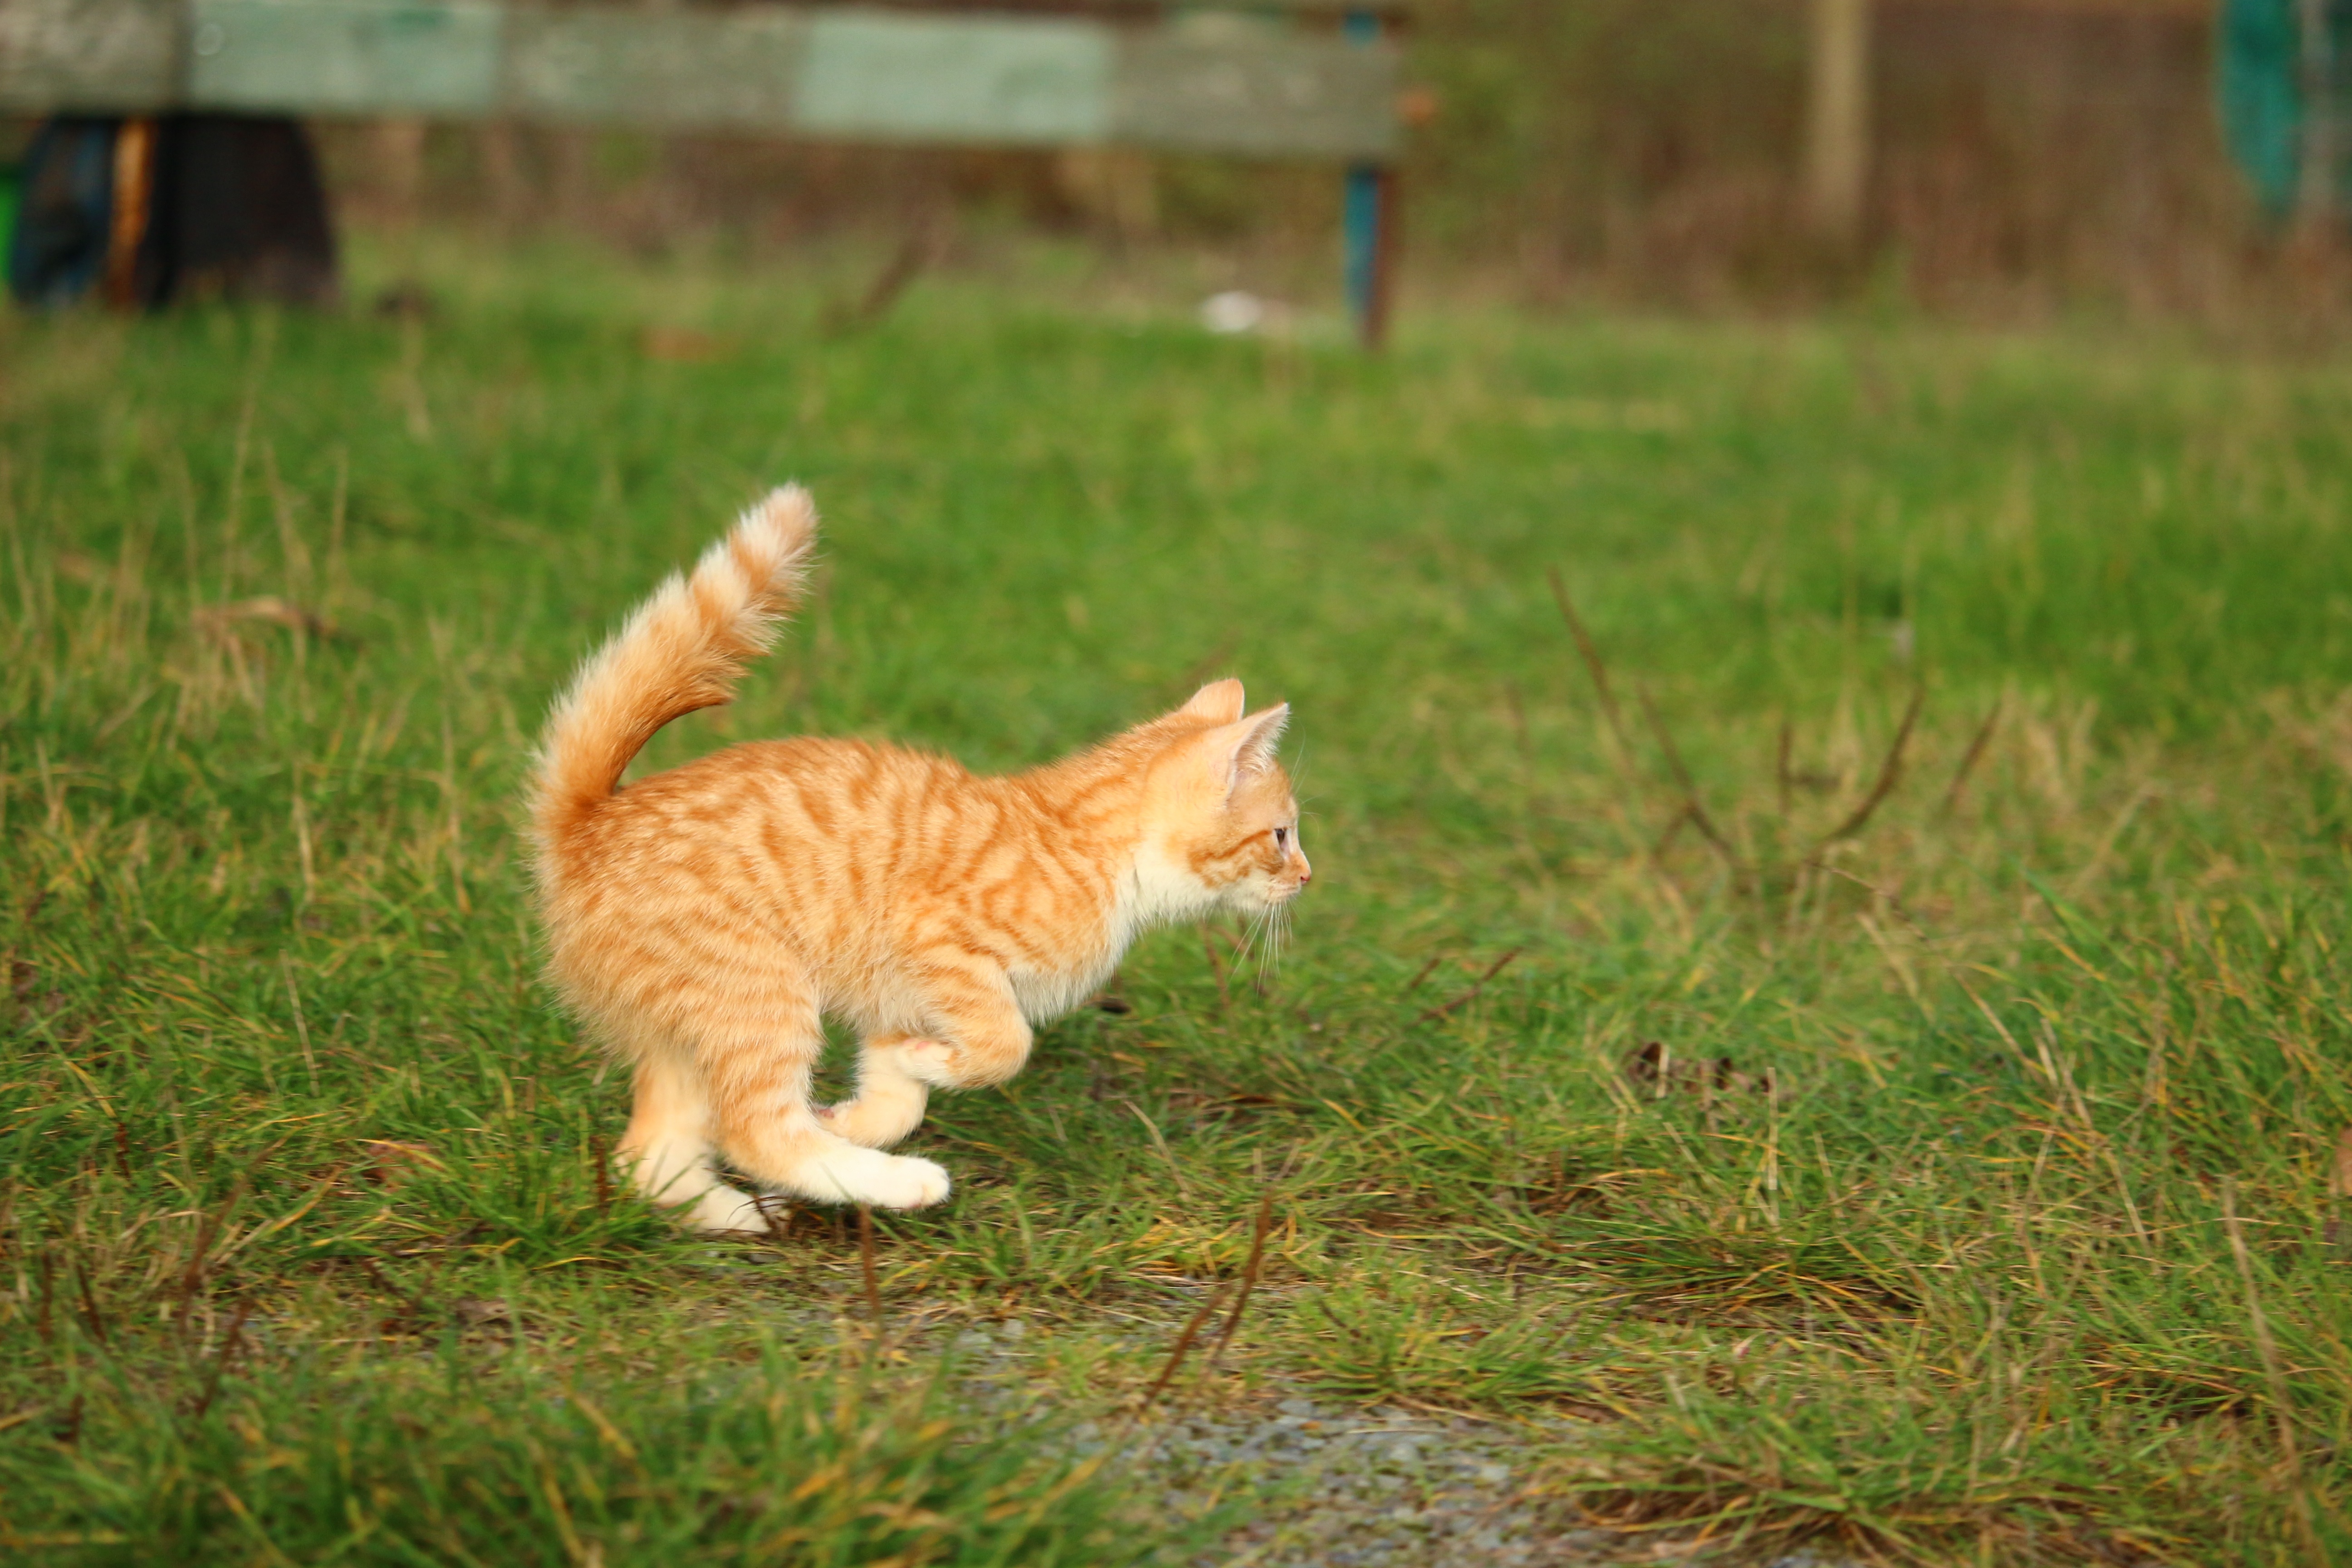
grass, lawn, meadow, kitten, cat, autumn, mammal, fauna, playful, vertebrate, red mackerel tabby, cat baby, wild cat, small to medium sized cats, cat like mammal